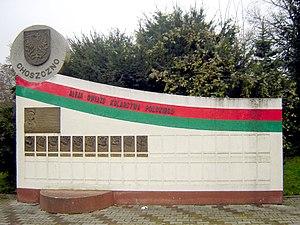
Zygmunt Eugneiusz Weiss est un athlète polonais, spécialiste des courses de 100 à 400 m.